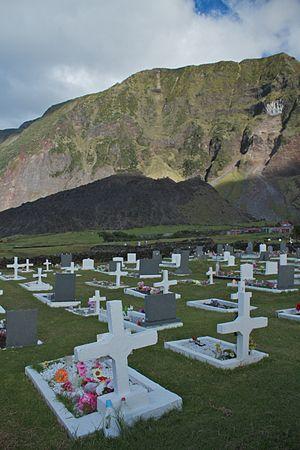
Tristan da Cunha [ˈtrɪstən dəˈkuːnə] est à la fois l'île principale et l'archipel volcanique situé dans l'océan Atlantique Sud, au nord des Quarantièmes rugissants, et découverte au début du XVIᵉ siècle. Tristan da Cunha fait partie du territoire britannique d'outre-mer de Sainte-Hélène, Ascension et Tristan da Cunha. L'île est à 2 790 kilomètres à l'ouest de la ville du Cap en Afrique du Sud, et à 3 222 kilomètres à l'est-sud-est de l'État brésilien de Rio de Janeiro. La terre la plus proche est l'île de Sainte-Hélène, à 2 420 km au nord-nord-est. Avec 96 km² de superficie, Tristan da Cunha culmine à 2 062 m.